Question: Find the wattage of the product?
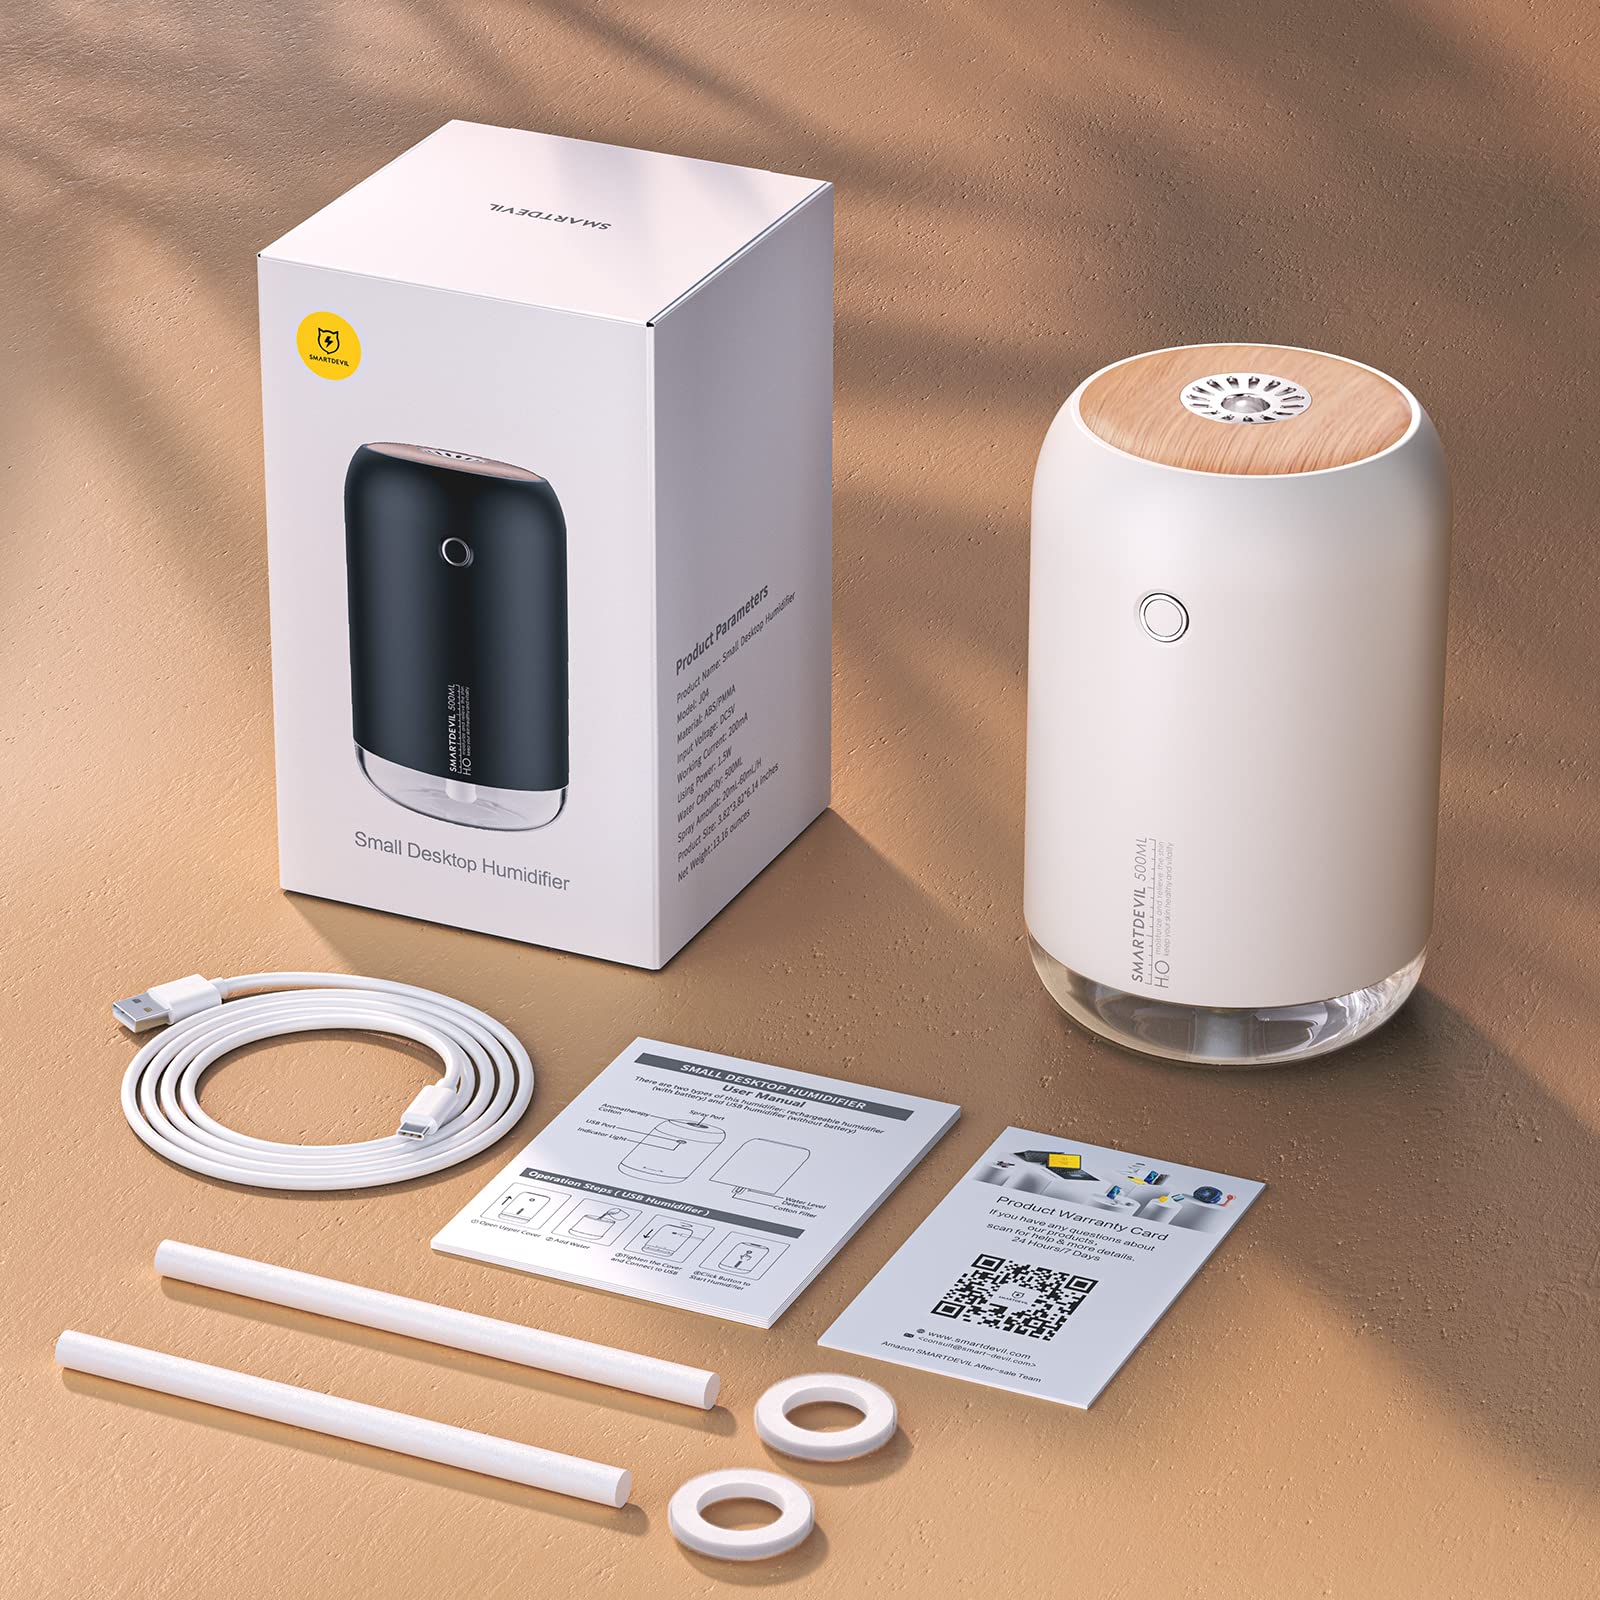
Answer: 1.5 watt